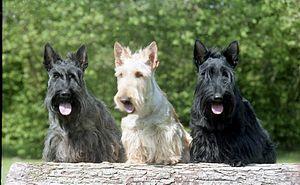
scottish terriers bringé, froment, noir
Le terrier écossais est une race de chien bien connue pour son manteau ébouriffé et son tempérament fougueux et décidé. Son surnom traditionnel est « Scottie ».